Tony Tedeschi

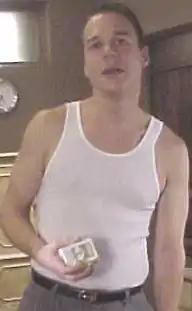
Tedeschi in 2002

Tony Tedeschi (born April 11, 1964) is an American pornographic film actor and AVN Hall of Fame inductee.